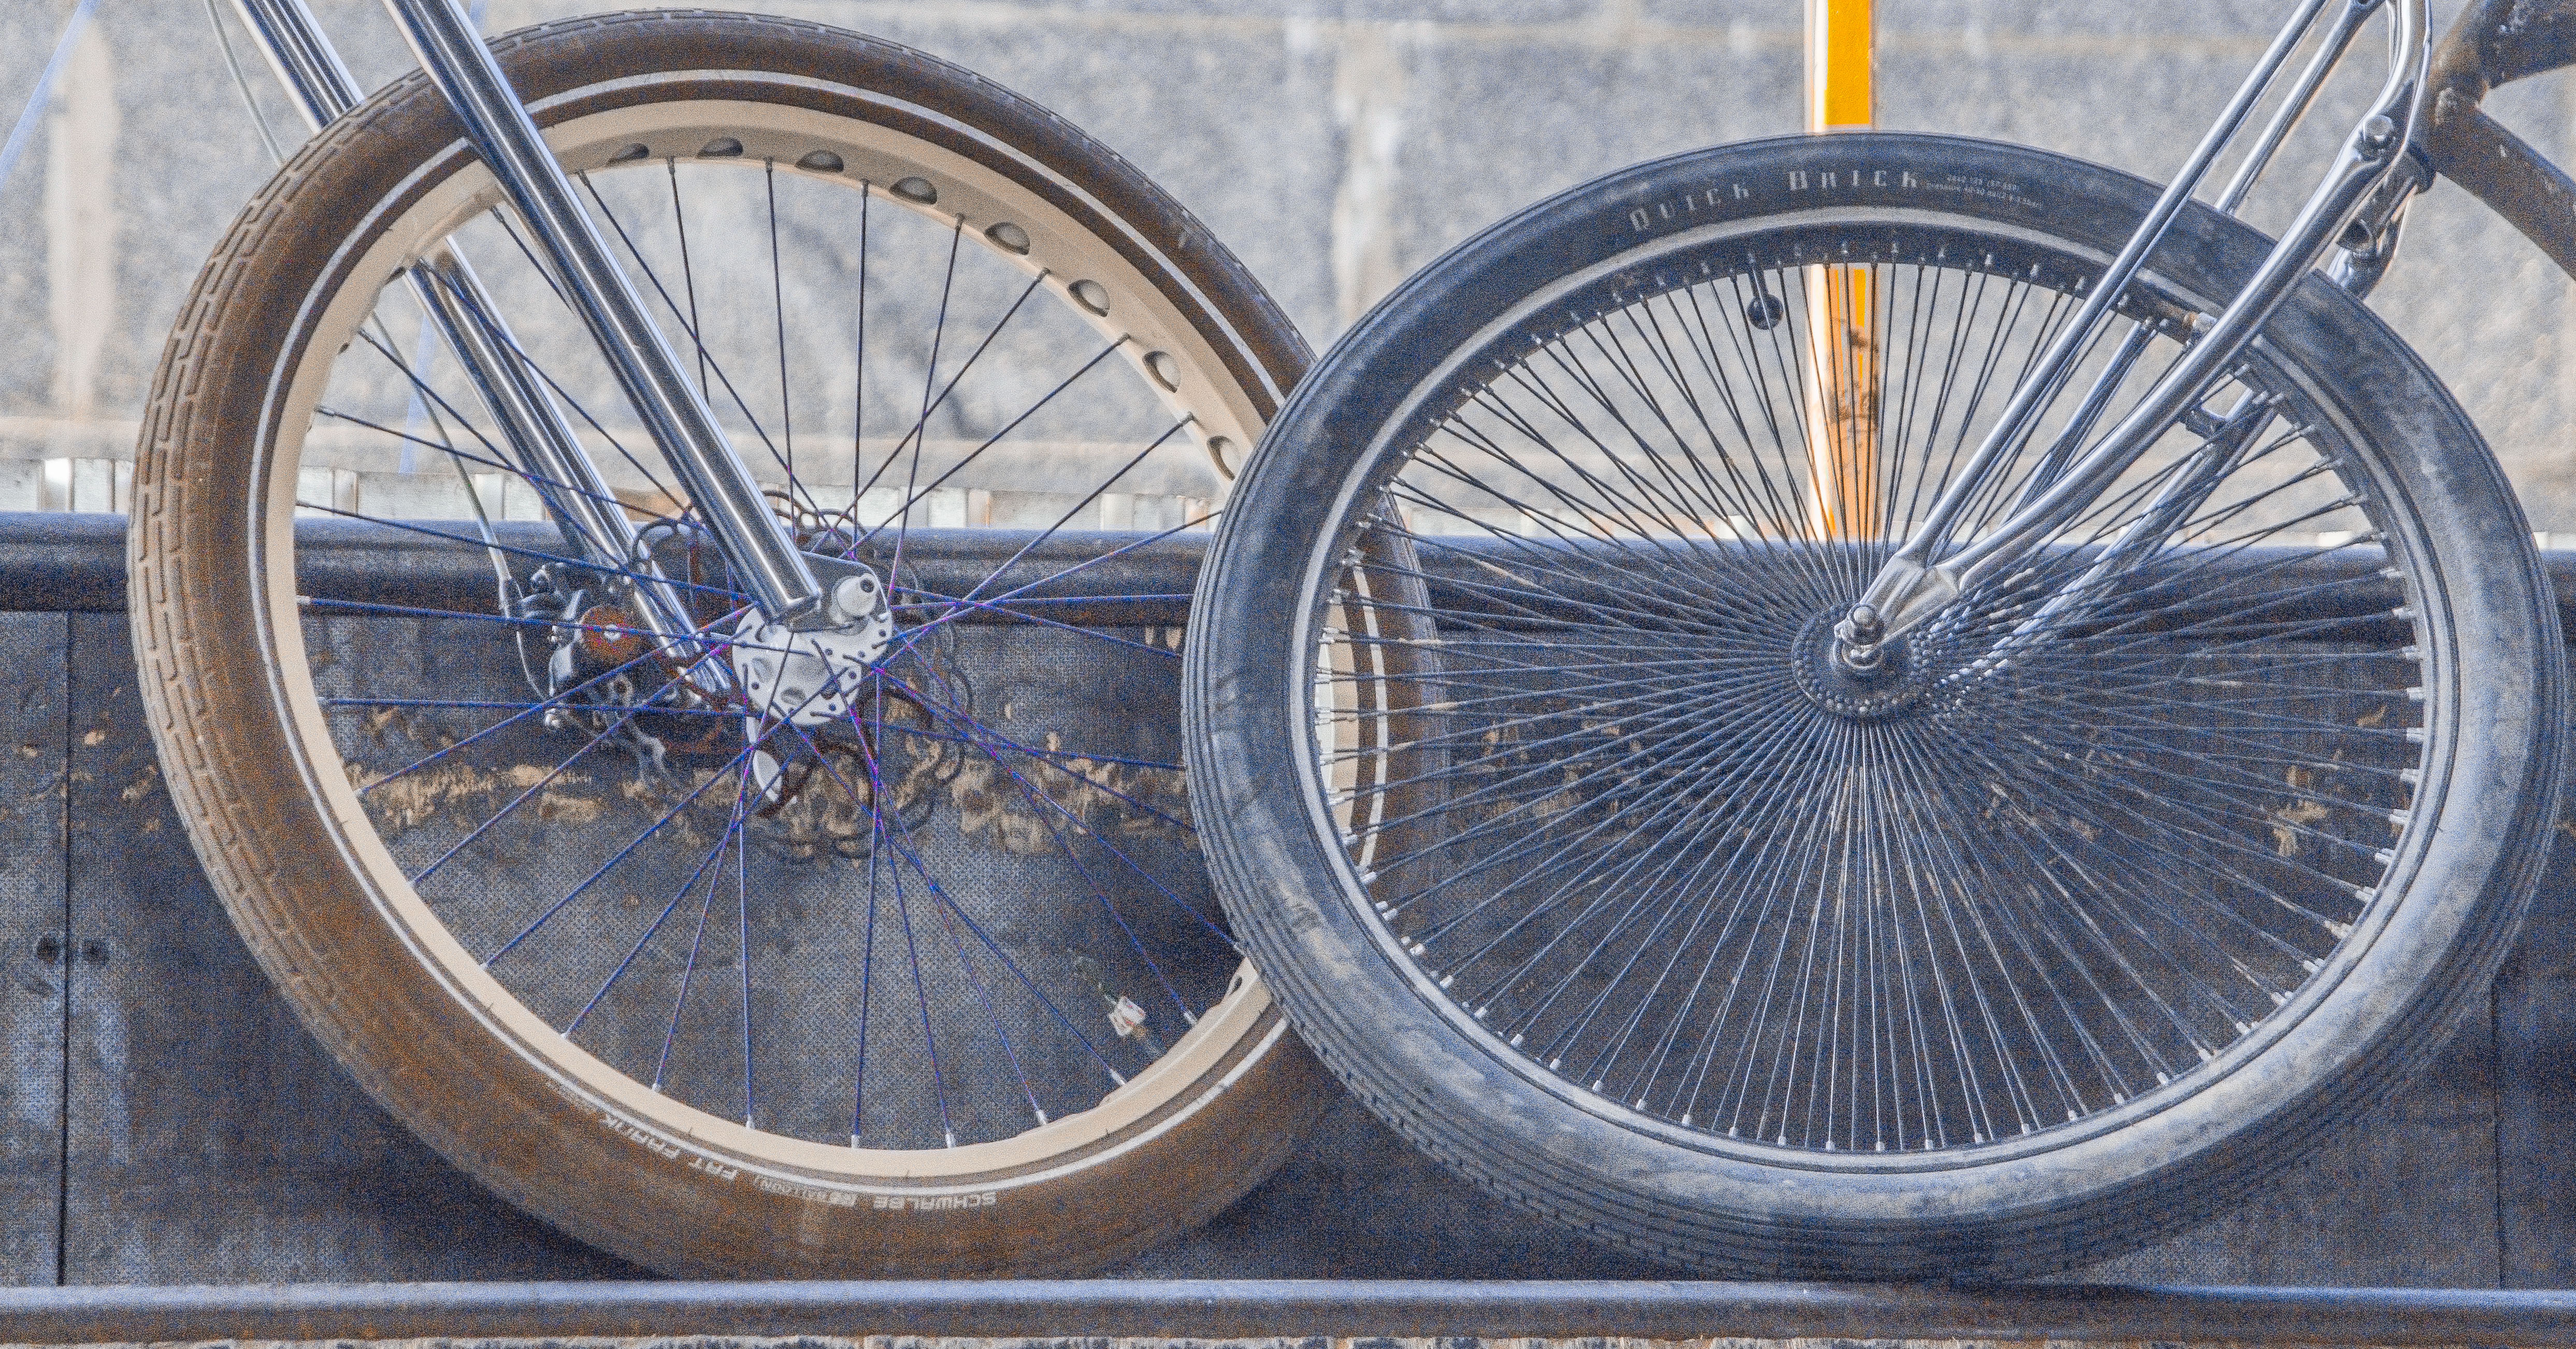
bikes, bicycle wheel, spoke, bicycle tire, bicycle part, tire, wheel, rim, automotive tire, bicycle, vehicle, automotive wheel system, auto part, bicycle drivetrain part, steel, tread, bicycle fork, circle, tire care, sports equipment, bicycle accessory, metal